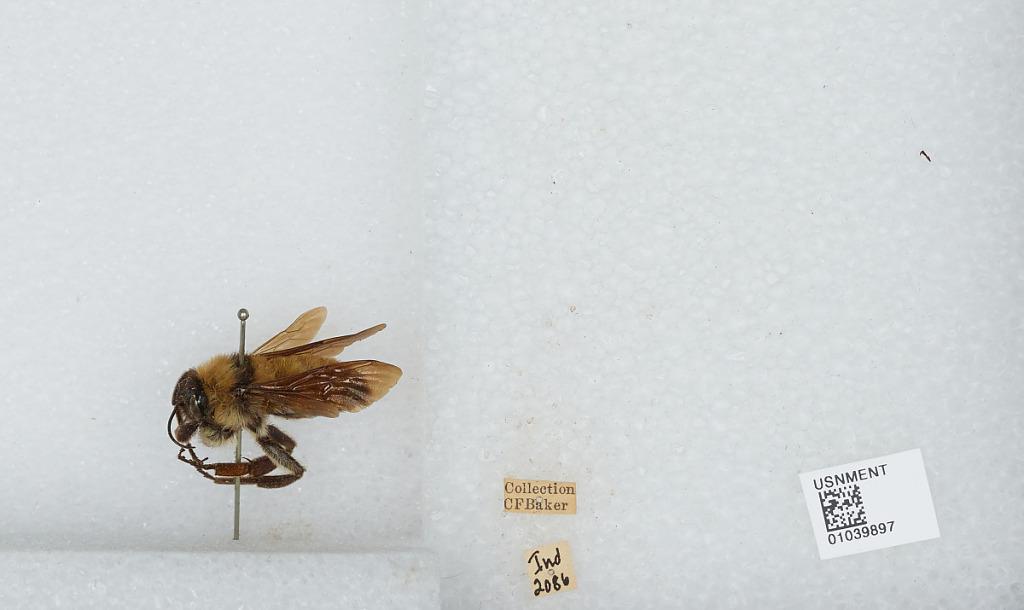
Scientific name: Bombus (Fervidobombus) pensylvanicus pensylvanicus (De Geer)
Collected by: C. Baker
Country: United States
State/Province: Indiana